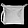
Label: Bag